UMass Minutemen and Minutewomen

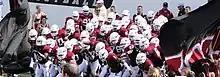
2010 UMass Minutemen Football Team

The 2006 season was the final season under which the football team competed in the Atlantic 10, as the A-10 Football Conference disbanded after the season with all current teams moving to the CAA. They defeated Montana, 19–17, to advance to the championship game (first since 1998). UMass fell to Appalachian State in the national championship game by a score of 28–17 and finished the season with a record of 13–2.